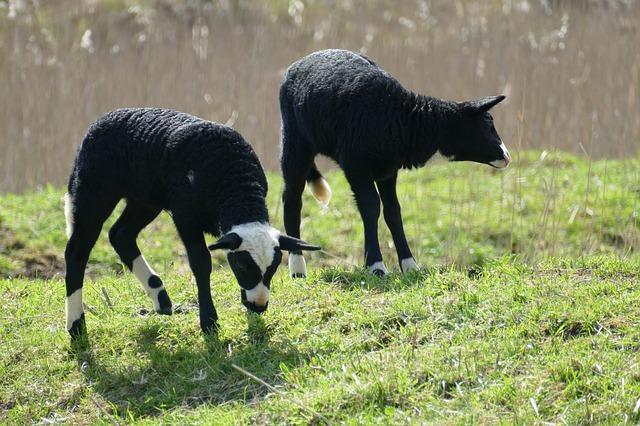
sheep